Surrey

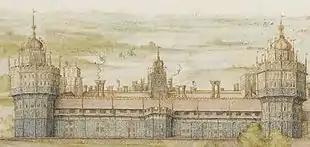
watercolour of long building flanked by two large cylindrical towers with a clock on a smaller central tower

Under the early Tudor kings, magnificent royal palaces were constructed in northeastern Surrey, conveniently close to London. At Richmond an existing royal residence was rebuilt on a grand scale under King Henry VII, who also founded a Franciscan friary nearby in 1499. The still more spectacular palace of Nonsuch was later built for Henry VIII near Ewell. The palace at Guildford Castle had fallen out of use long before, but a royal hunting lodge existed outside the town. All these have since been demolished.